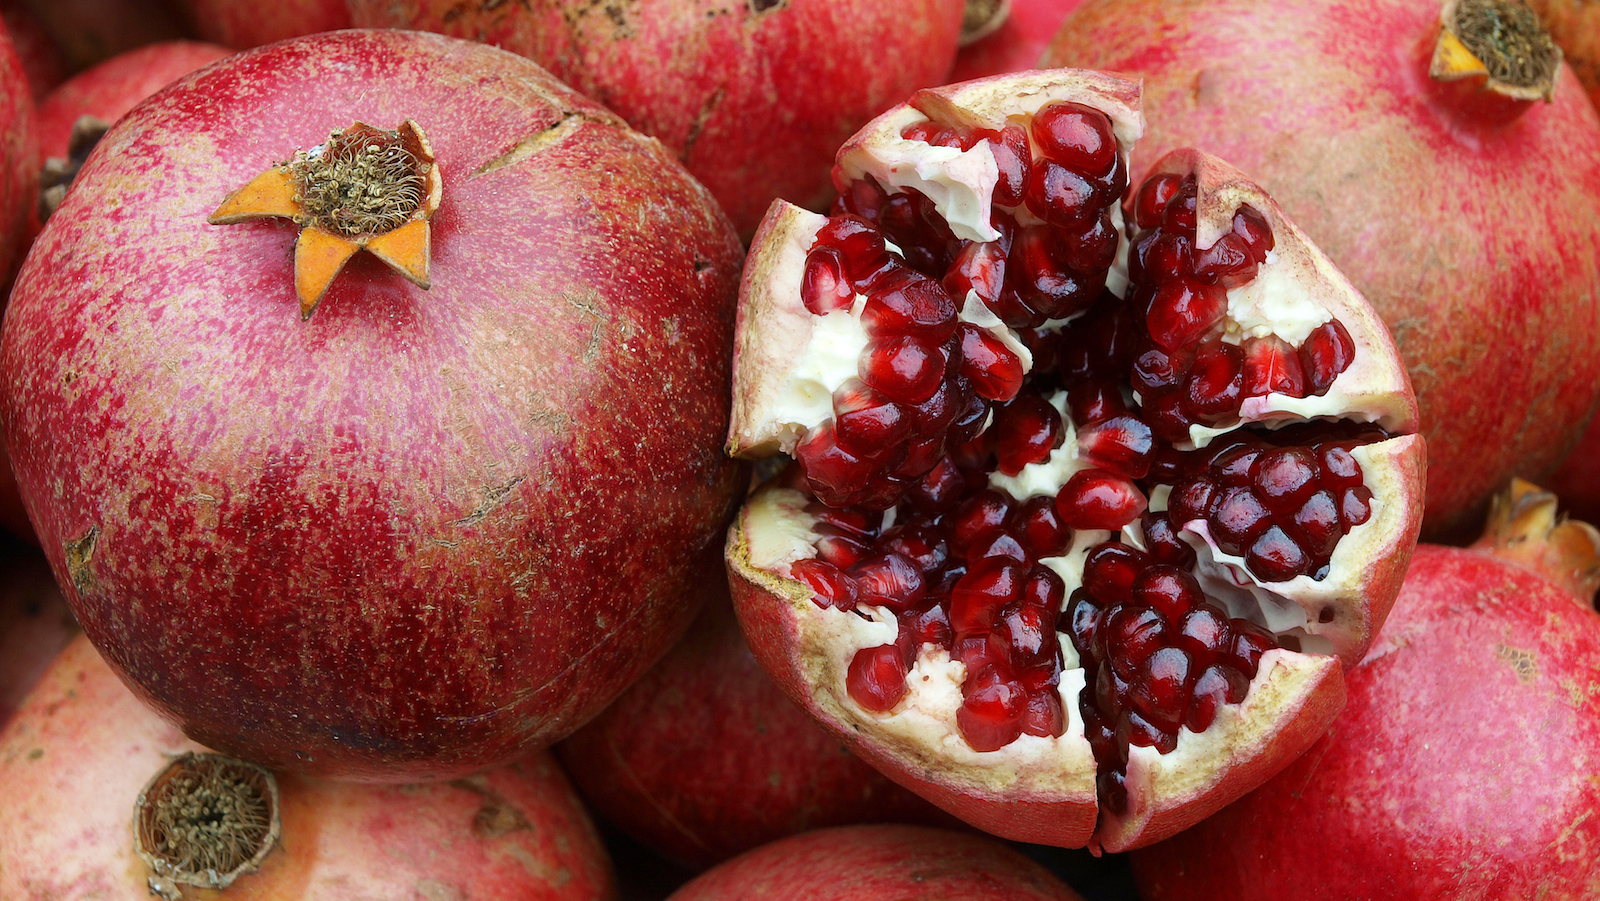
Label: Pomegranate